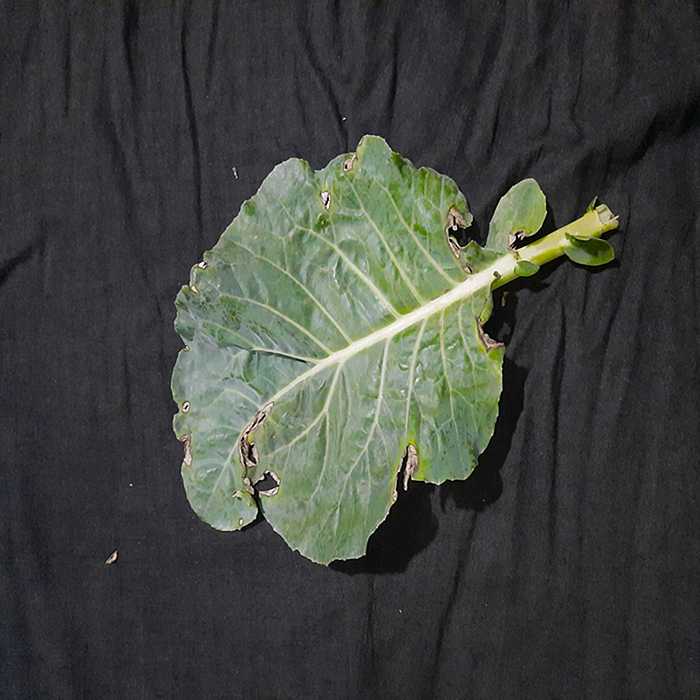
Plant: Cauliflower
Label: Downy mildew